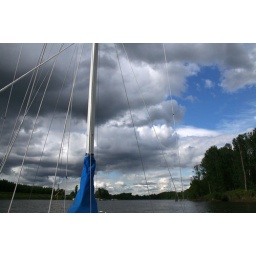
Cloudy sky above the river